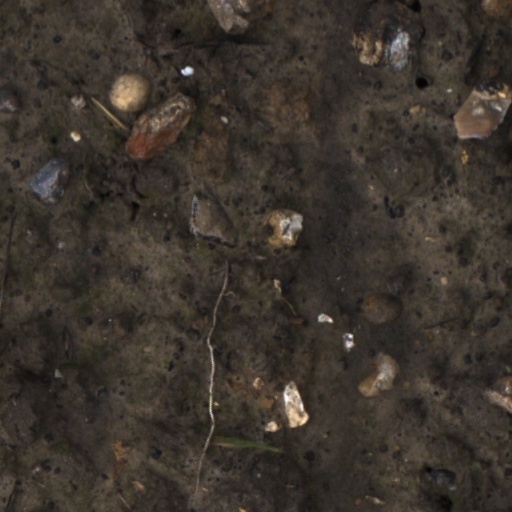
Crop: wheat